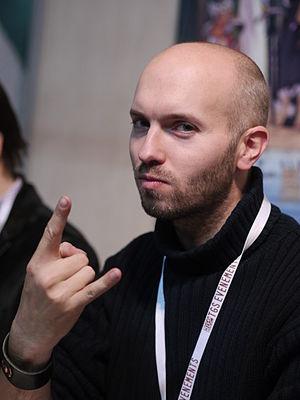
Fabien Dalmasso, également connu jusqu'en 2016 sous le pseudonyme « Le Fab », est un dessinateur et scénariste de bande dessinée français né le 30 septembre 1980 à Lagny-sur-Marne.